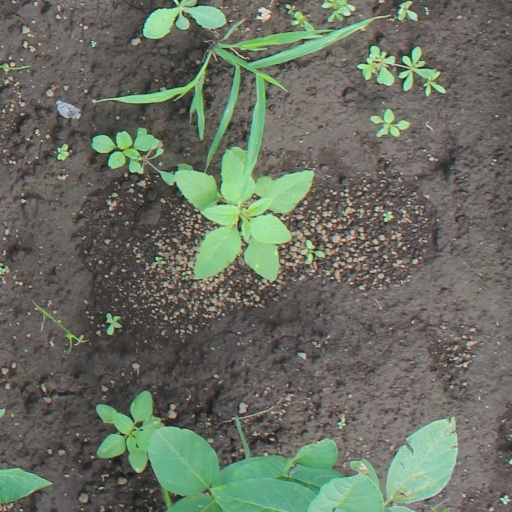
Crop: soybean